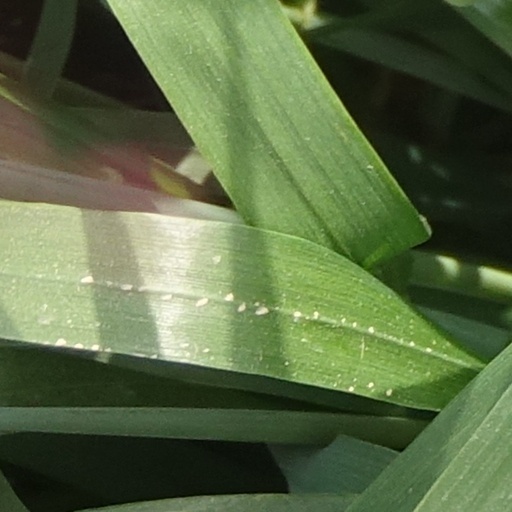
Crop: wheat